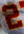
Number: 2